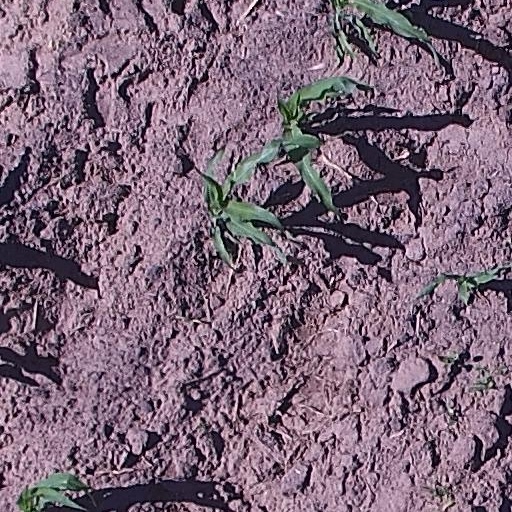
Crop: maize; corn